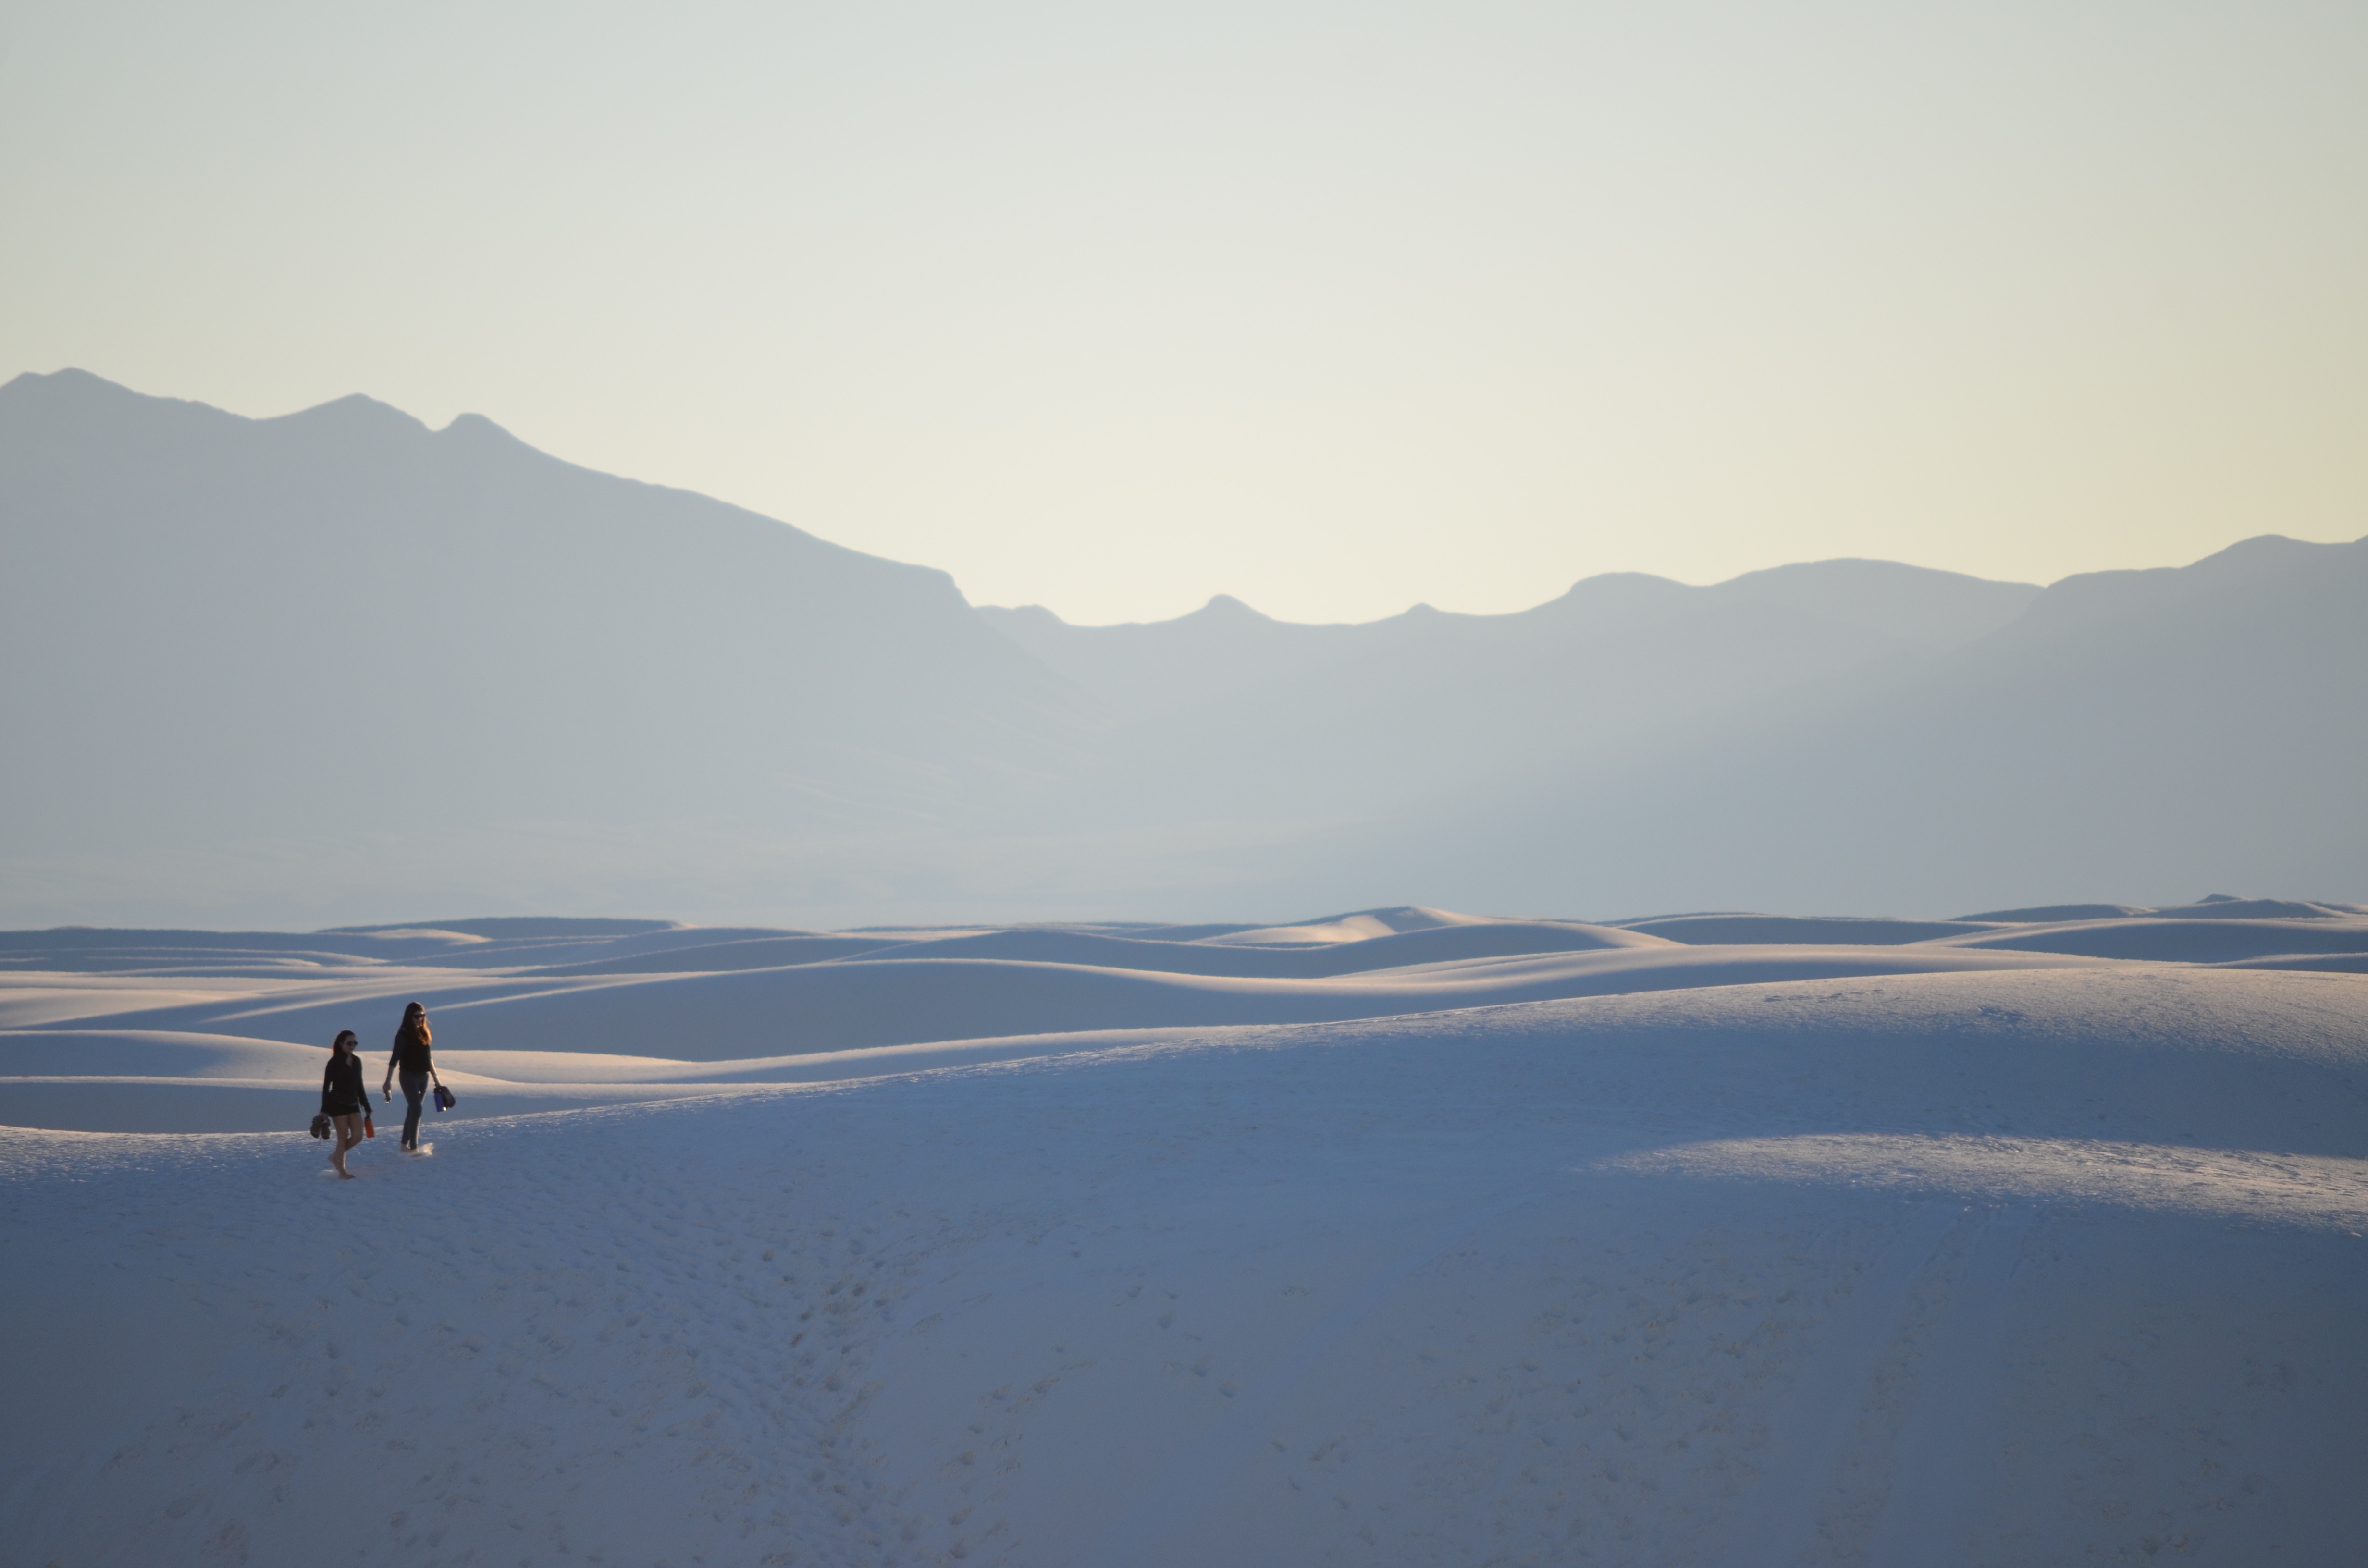
landscape, sea, sand, horizon, walking, mountain, snow, winter, people, sunrise, morning, hill, desert, dune, lake, dawn, arctic, duo, plateau, habitat, landform, natural environment, atmospheric phenomenon, aeolian landform, mountainous landforms